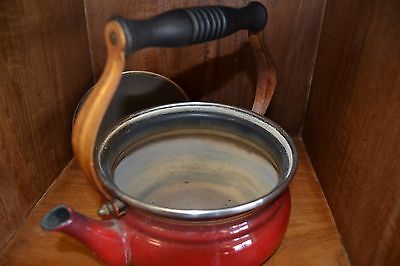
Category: kettle